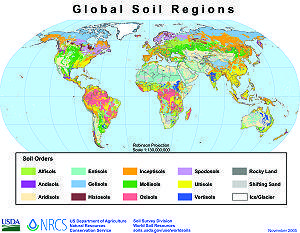
La Base de référence mondiale de ressources en sol, est la norme internationale taxonomique de la classification des sols, système approuvé par l'International Union of Soil Sciences. Il a été développé par une collaboration internationale coordonnée par l'International Soil Reference and Information Centre et parrainé par le SIU et de la FAO, par l'intermédiaire de sa Land & Water Development division. Il remplace la précédente classification des sols de la FAO.
Le profil de sol est la séquence caractéristique des horizons d'un sol donné, chaque horizon étant une couche repérable et distincte de ce sol et le résultat de processus pédogénétiques. Certains pédologues parle de solum pour désigner l'ensemble de ces horizons pédologiques, y compris une petite épaisseur de roche-mère.